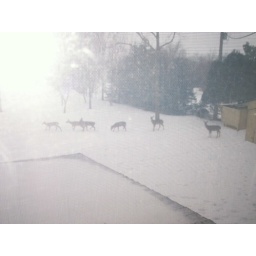
10 deer in the back yard. Taken thru the bathroom window